Langland Bay Golf Club

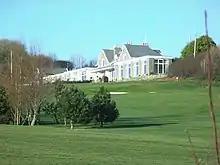
Langland Bay Golf Clubhouse

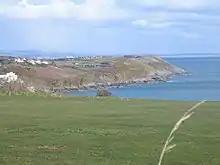
A view from the course

Langland Bay Golf Club is an 18-hole golf course known in an Area of Outstanding Natural Beauty overlooking Langland Bay near Swansea, Wales, UK.